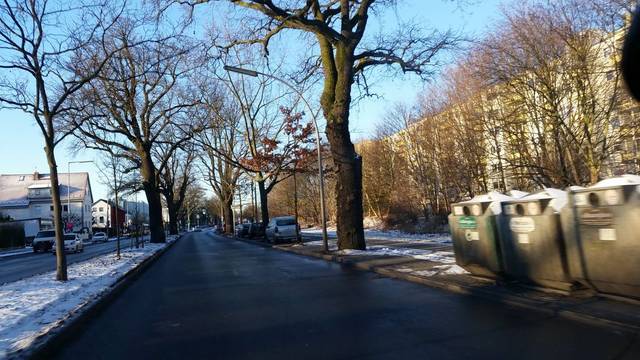
Region: Germany
Coordinates: 52.413, 13.395